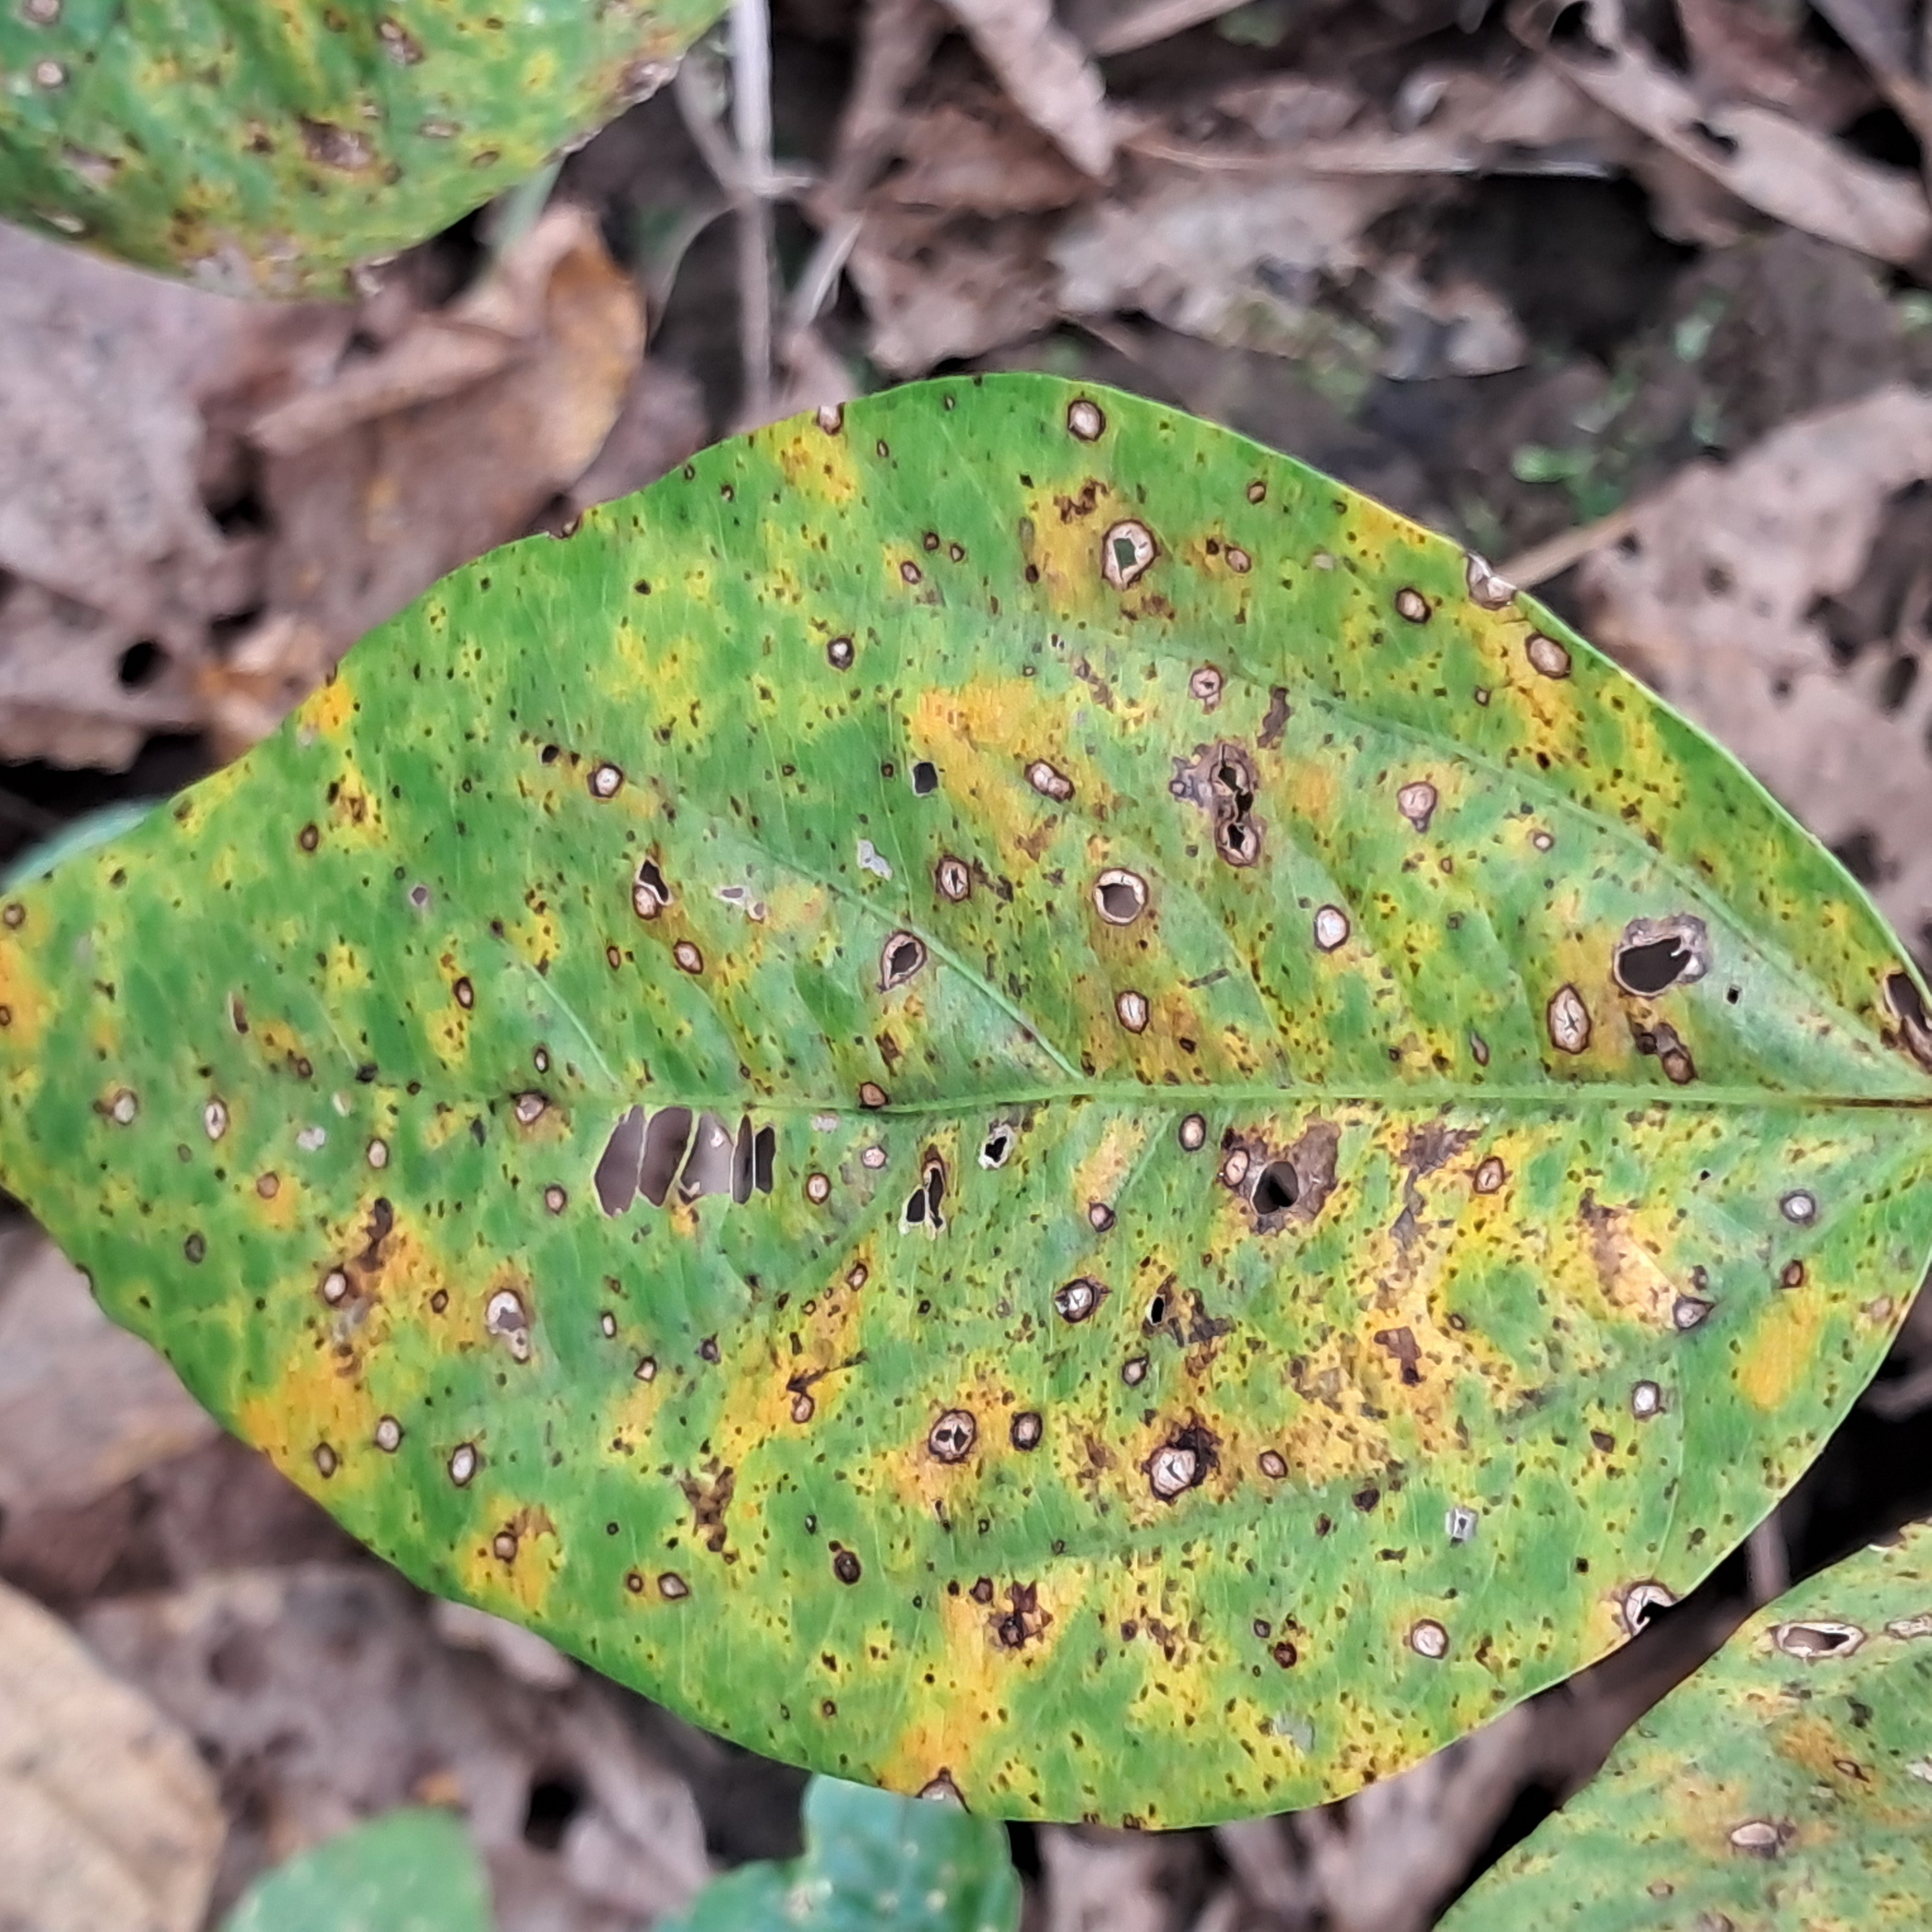
Label: Frog_Leaf_Eye